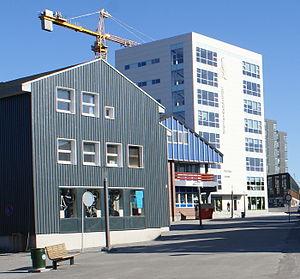
La banque du Groenland est la banque centrale du territoire du Groenland. Elle est cotée à la Bourse de Copenhague comme GRLA, avec 2 700 actionnaires en 2010. Basée à Nuuk, la banque avait 105 salariés en 2010. Le chef de la direction est Martin Kviesgaard.